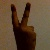
The image shows a hand gesture representing the number 2 in Indian Sign Language.